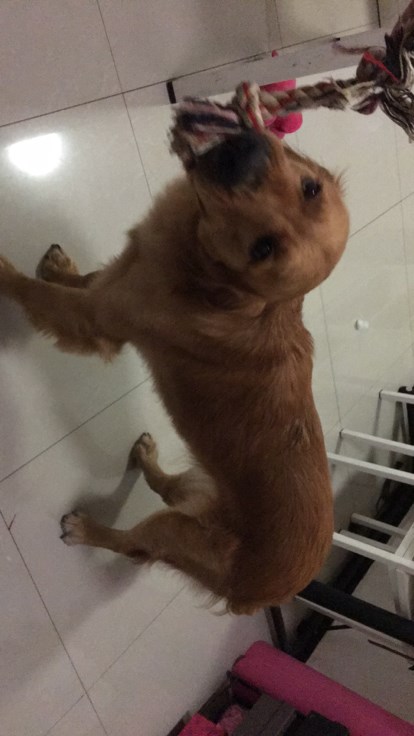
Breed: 5355-n000126-golden_retriever